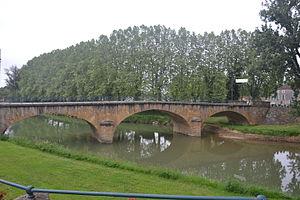
pont sur l'Arros à Plaisance
Plaisance, dite aussi Plaisance du Gers, est une commune française située dans le département du Gers, en région Occitanie.